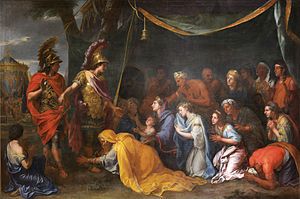
Hefaistion
Sisygambis, der har kastet sig til jorden, malet af Charles Le Brun i det 17. århundrede. Château de Versailles.
Hefaistion, var Alexander den Stores bedste ven, og muligvis også elsker. Han blev født i 356 f.Kr. som søn af en makedonisk adelsmand Amyntor. Nogle mener dog at han var lidt ældre, og han døde 324 f.Kr.